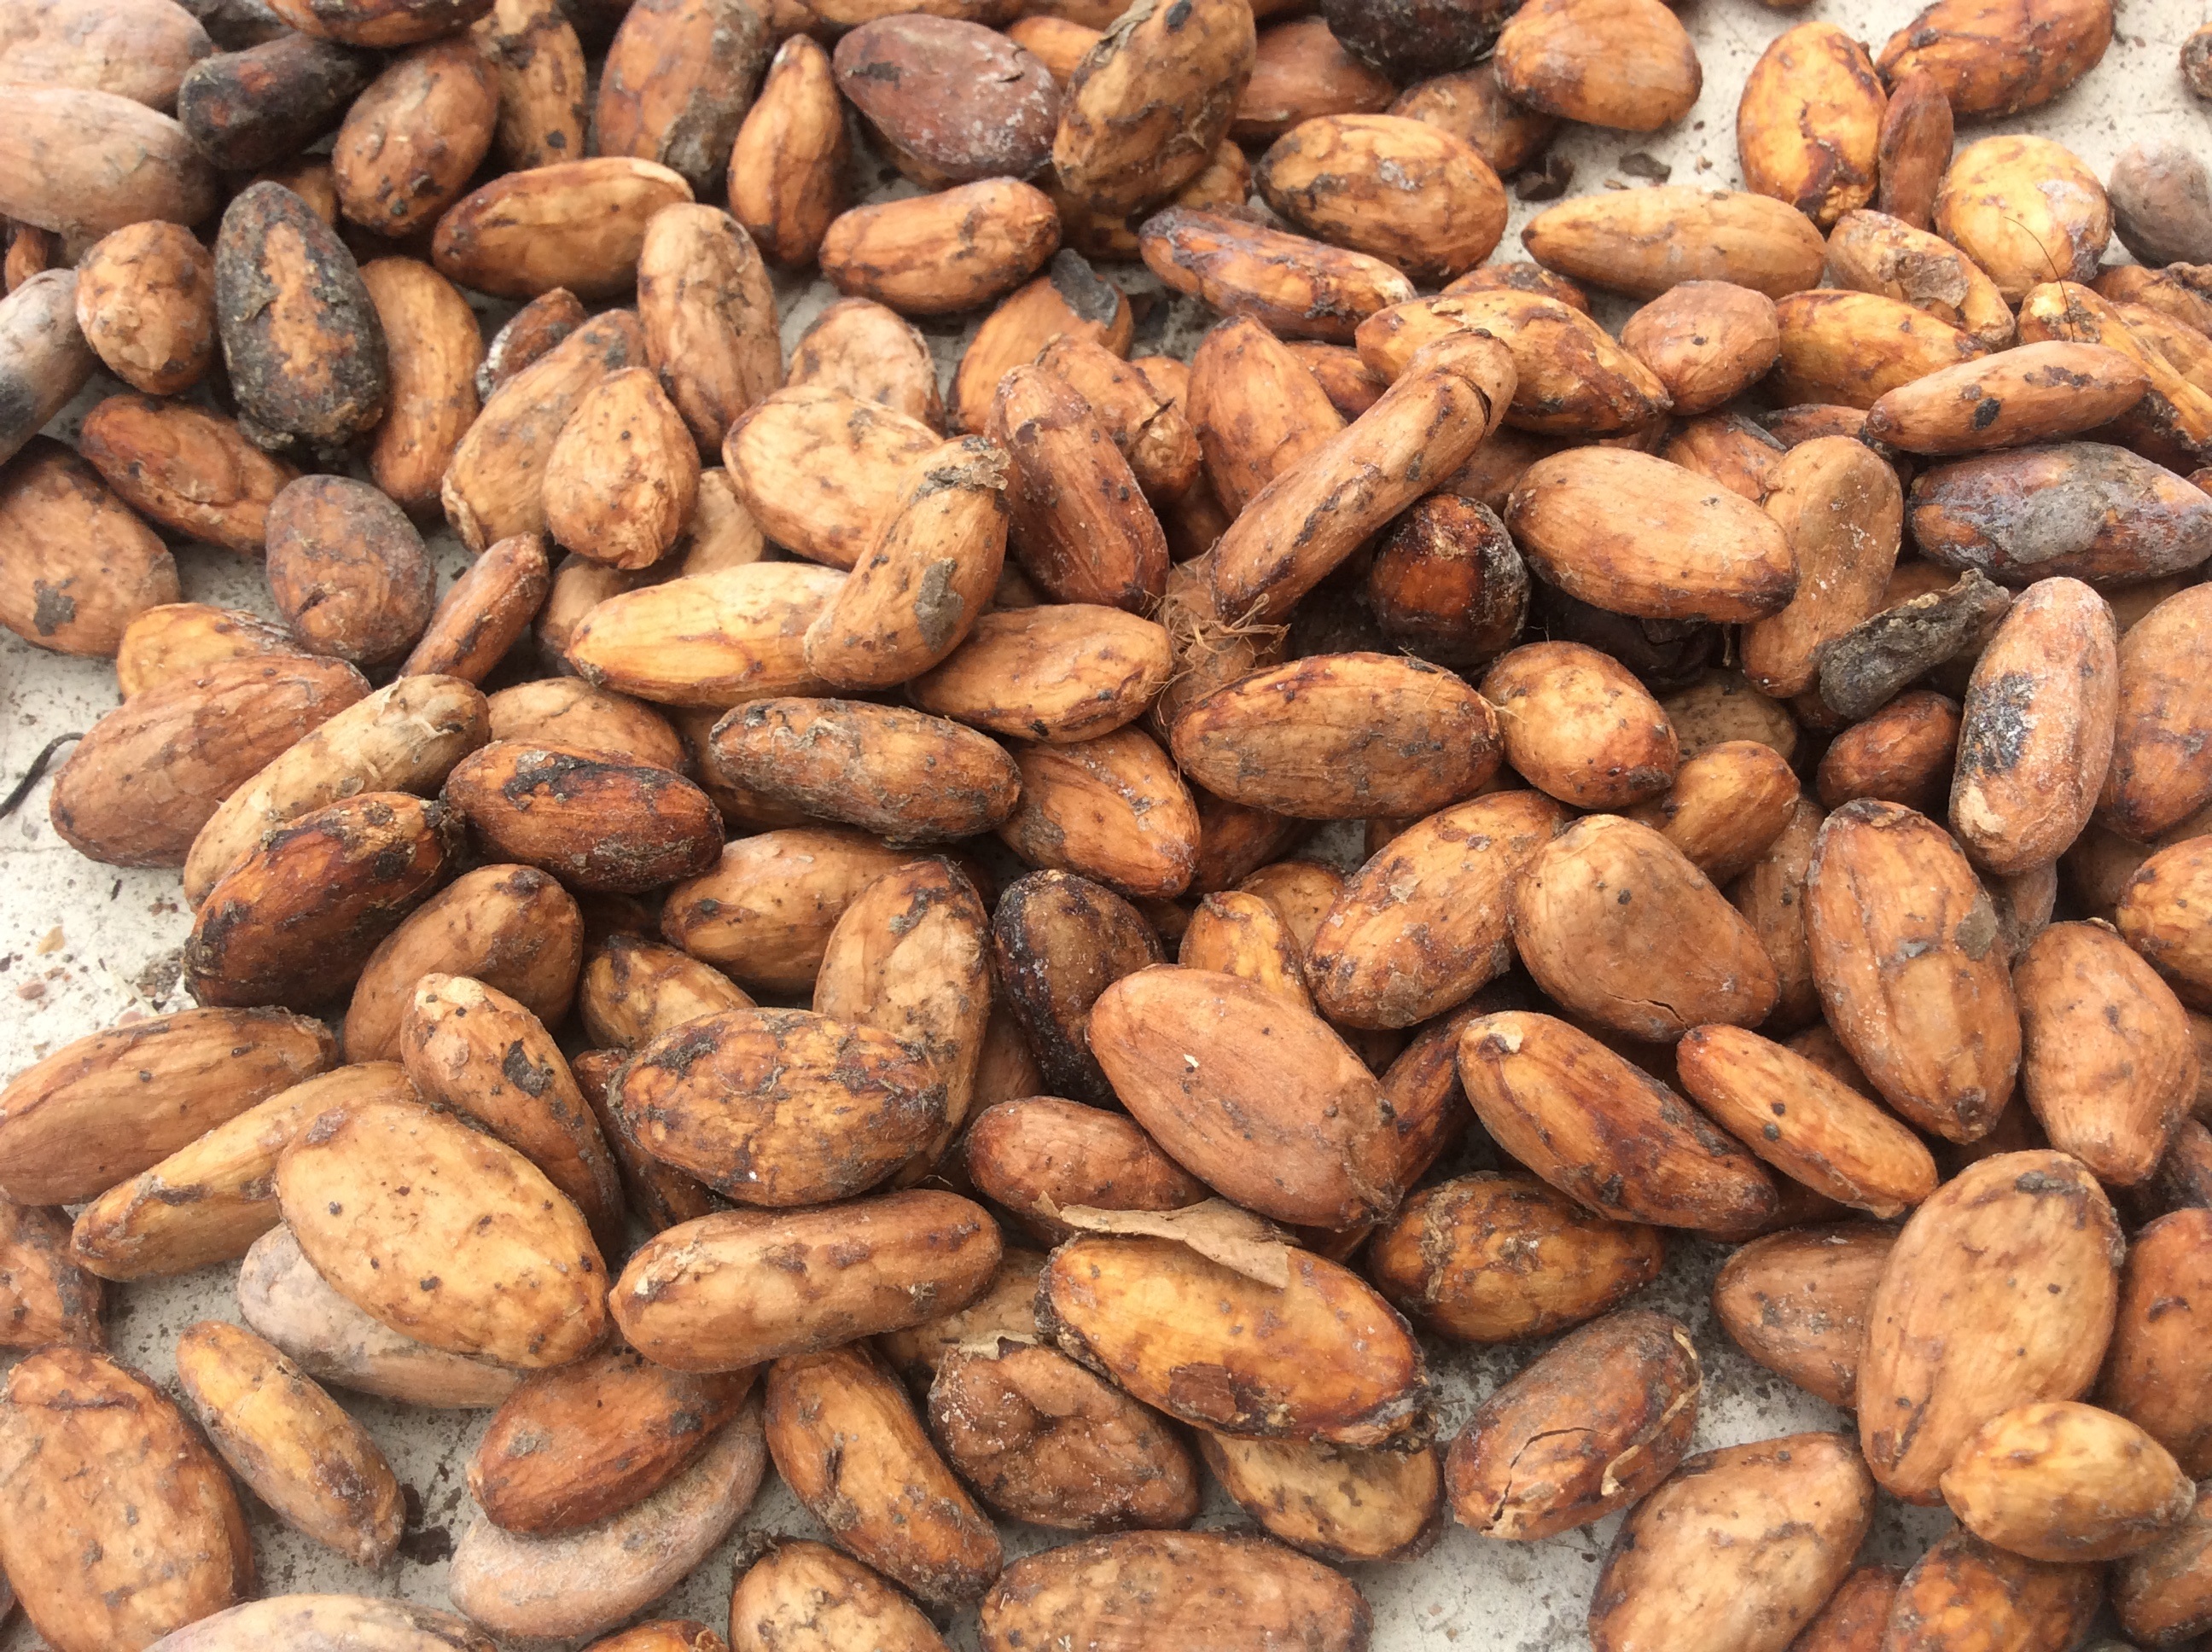
nature, plant, fruit, food, produce, vegetable, cocoa, peanut, flowering plant, exotica, cocoa bean, land plant